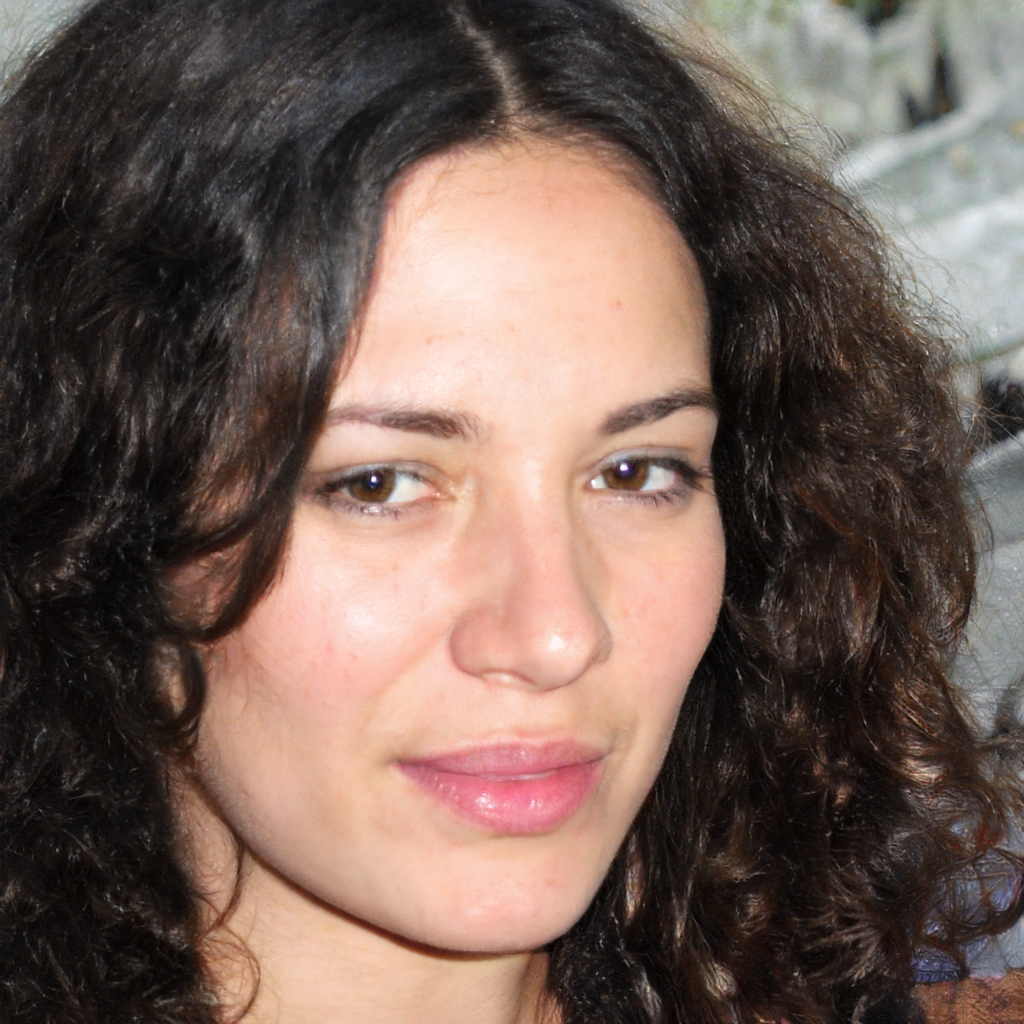
Label: Colored